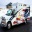
Label: ambulance